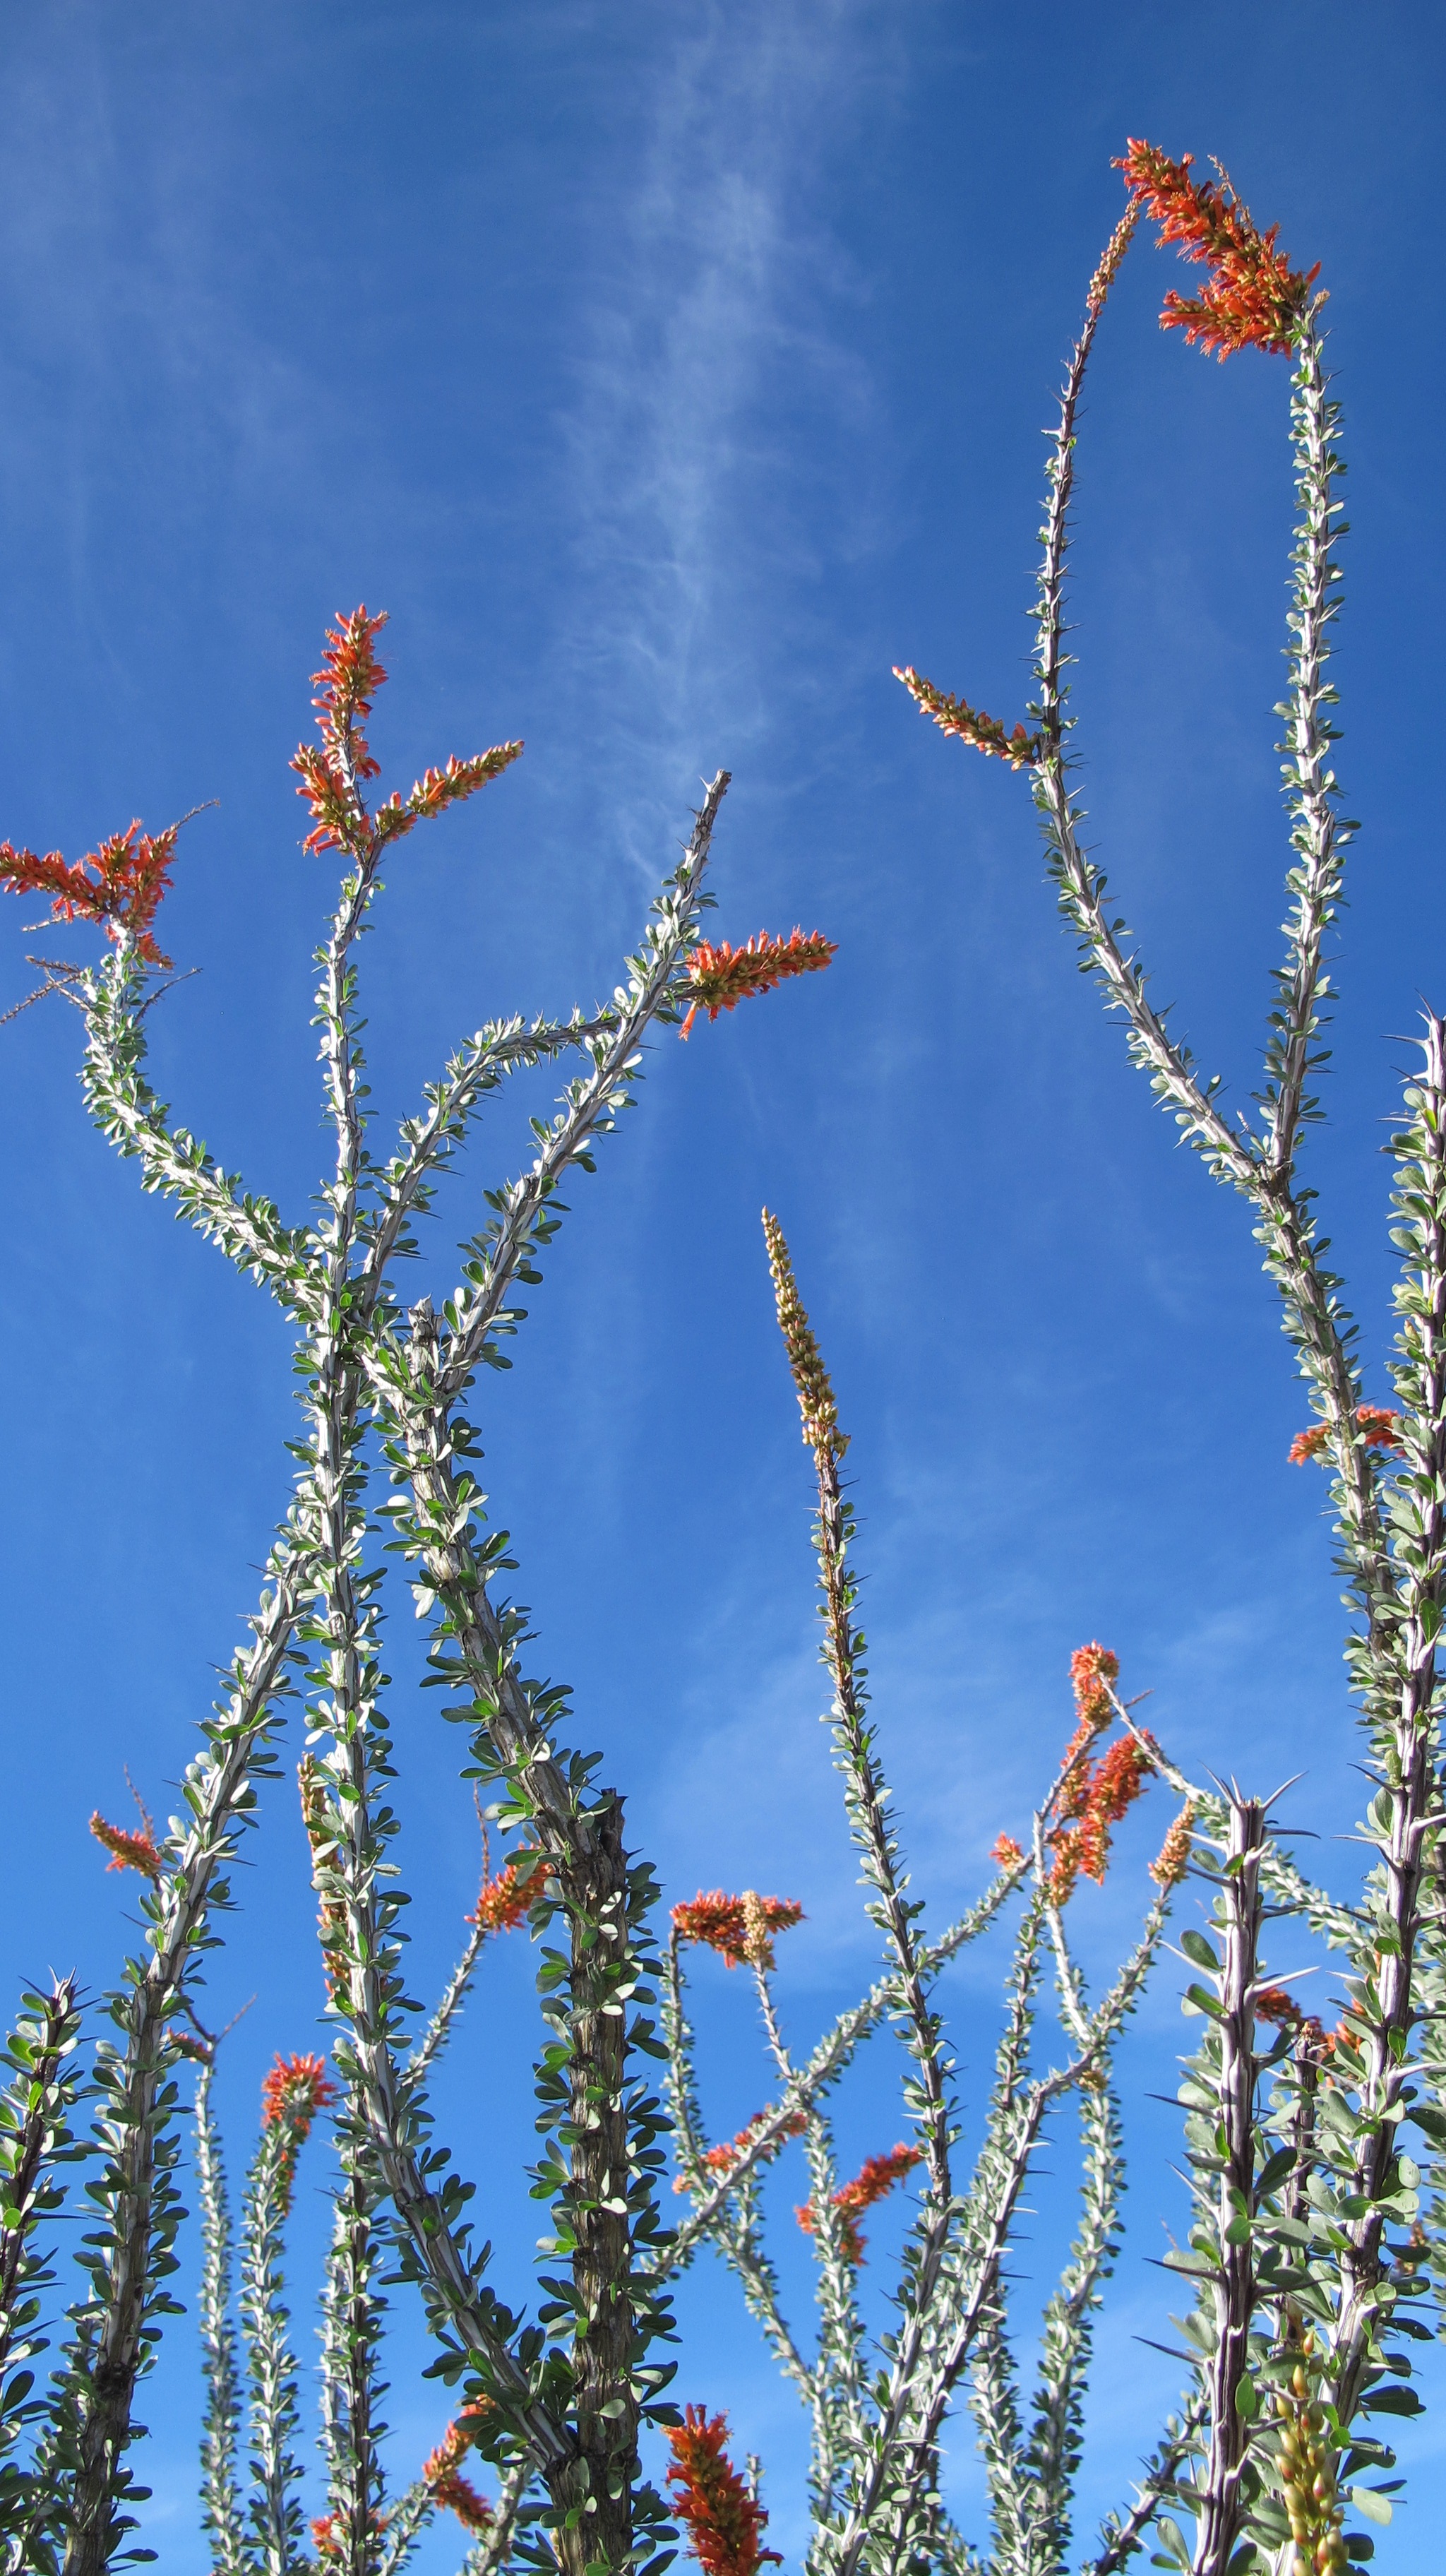
tree, nature, grass, branch, blossom, plant, sky, leaf, flower, frost, botany, flora, wildflower, arizona, ocotillo, tucson, flowering plant, sonoran desert, grass family, plant stem, woody plant, land plant, chihuahuan desert, desert plants